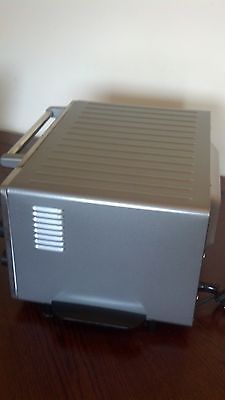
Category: toaster